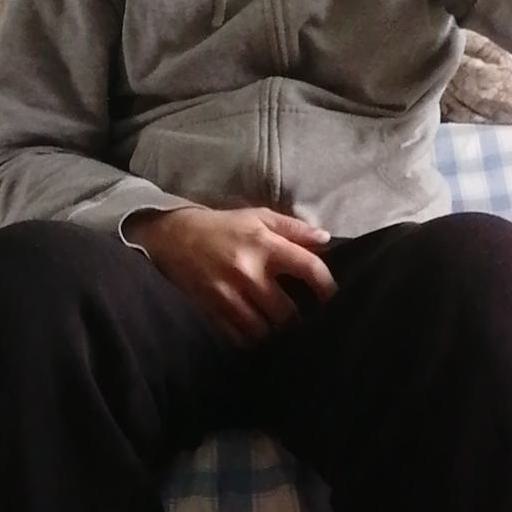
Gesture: no_gesture